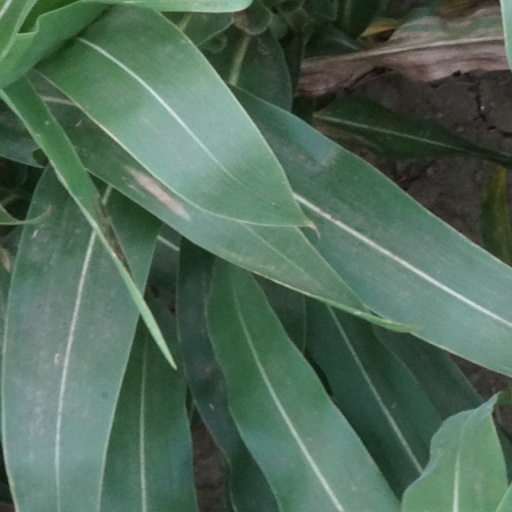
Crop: maize; corn